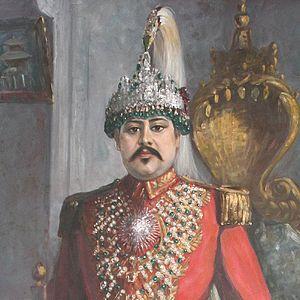
Le roi du Népal est un monarque et chef d'État du royaume du Népal de 1768 à 2008. Ses membres appartiennent à la dynastie Shah, de Prithvi Narayan Shah, fondateur et premier dirigeant du royaume en 25 septembre 1768 jusqu'a Gyanendra Bir Bikram en 2008, lorsque la monarchie est abolie faisant place à la république démocratique fédérale du Népal.